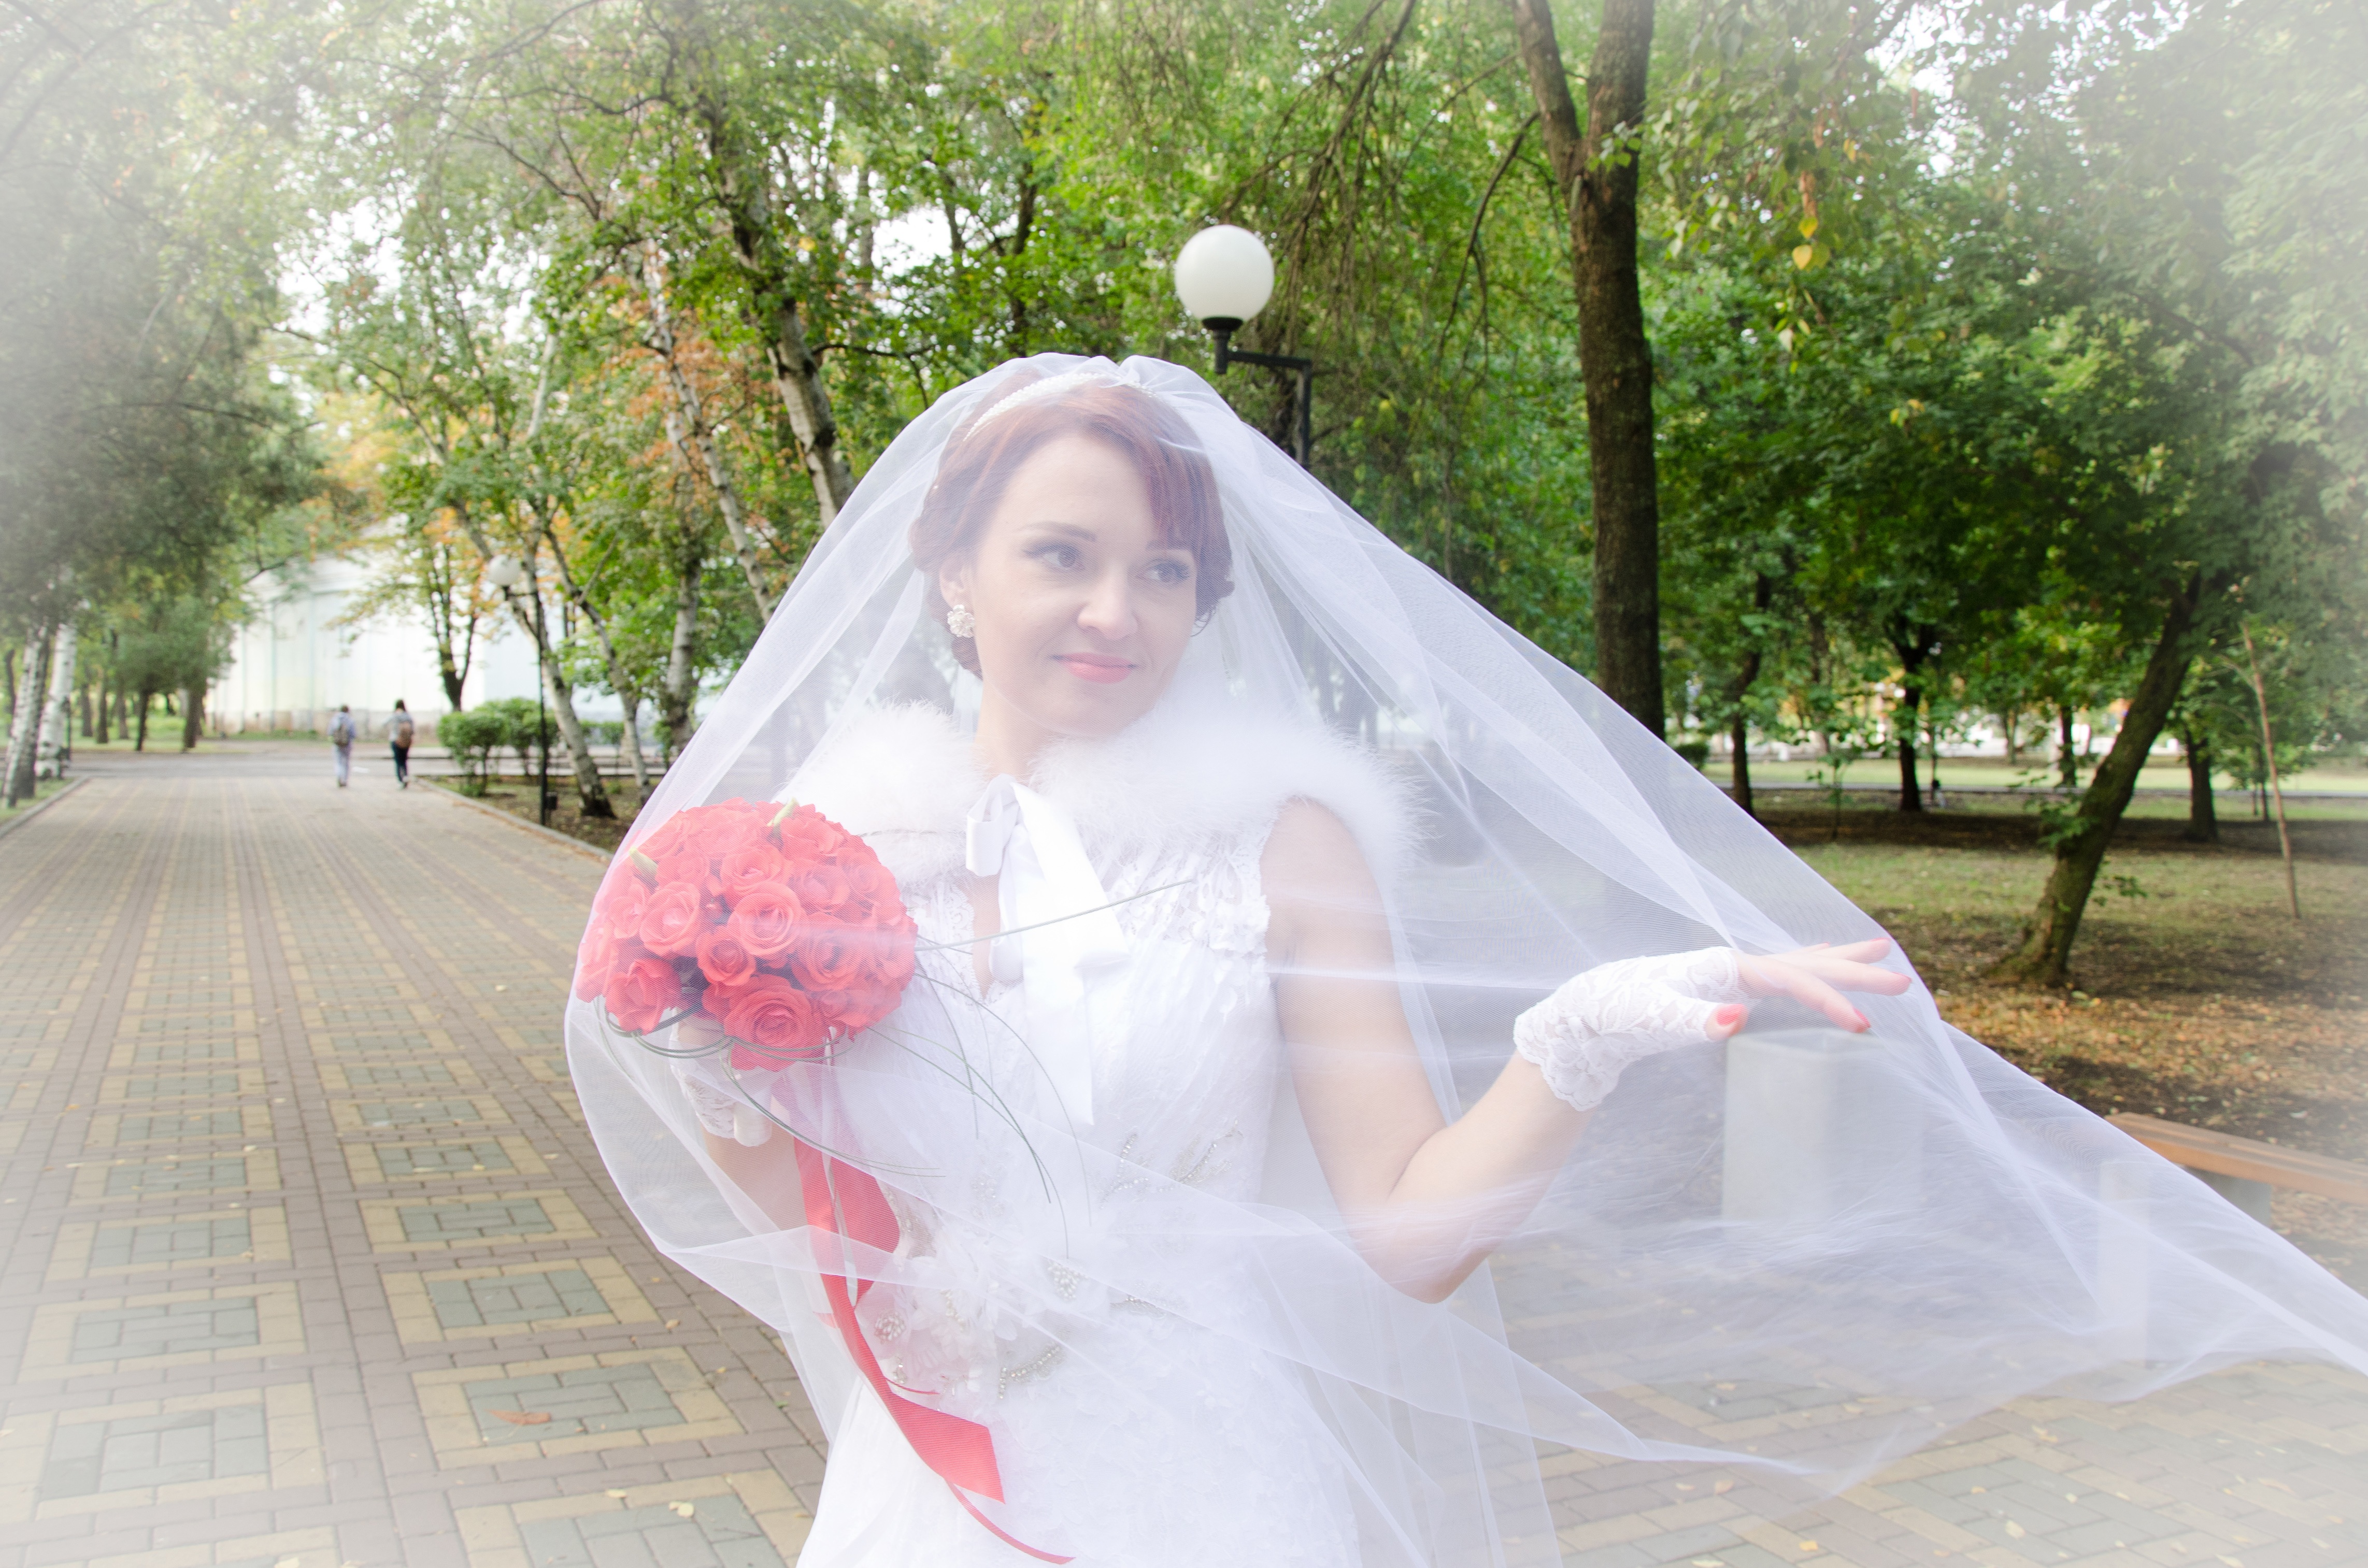
nature, woman, summer, love, couple, clothing, wedding, wedding dress, bride, groom, just married, white dress, flowers, stroll, trees, outdoors, future, dress, happiness, beauty, mood, gown, veil, green leaves, sweethearts, the groom, fata, bridal veil, bridesmaid dress, fashion accessory, bridal clothing, bridal accessory